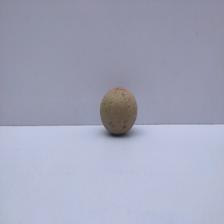
Size: Small